French Air and Space Force

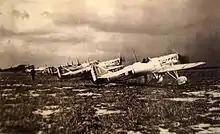
Dewoitine D.510 monoplane fighters from the mid-1930s

Military aeronautics was established as a "special arm" by the law of 8 December 1922. It remained under the auspices of the French Army. It was not until 2 July 1934, that the "special arm" became an independent service and was totally independent.